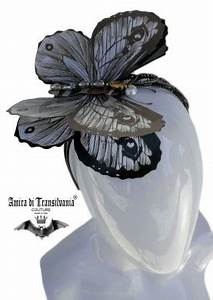
Label: butterfly